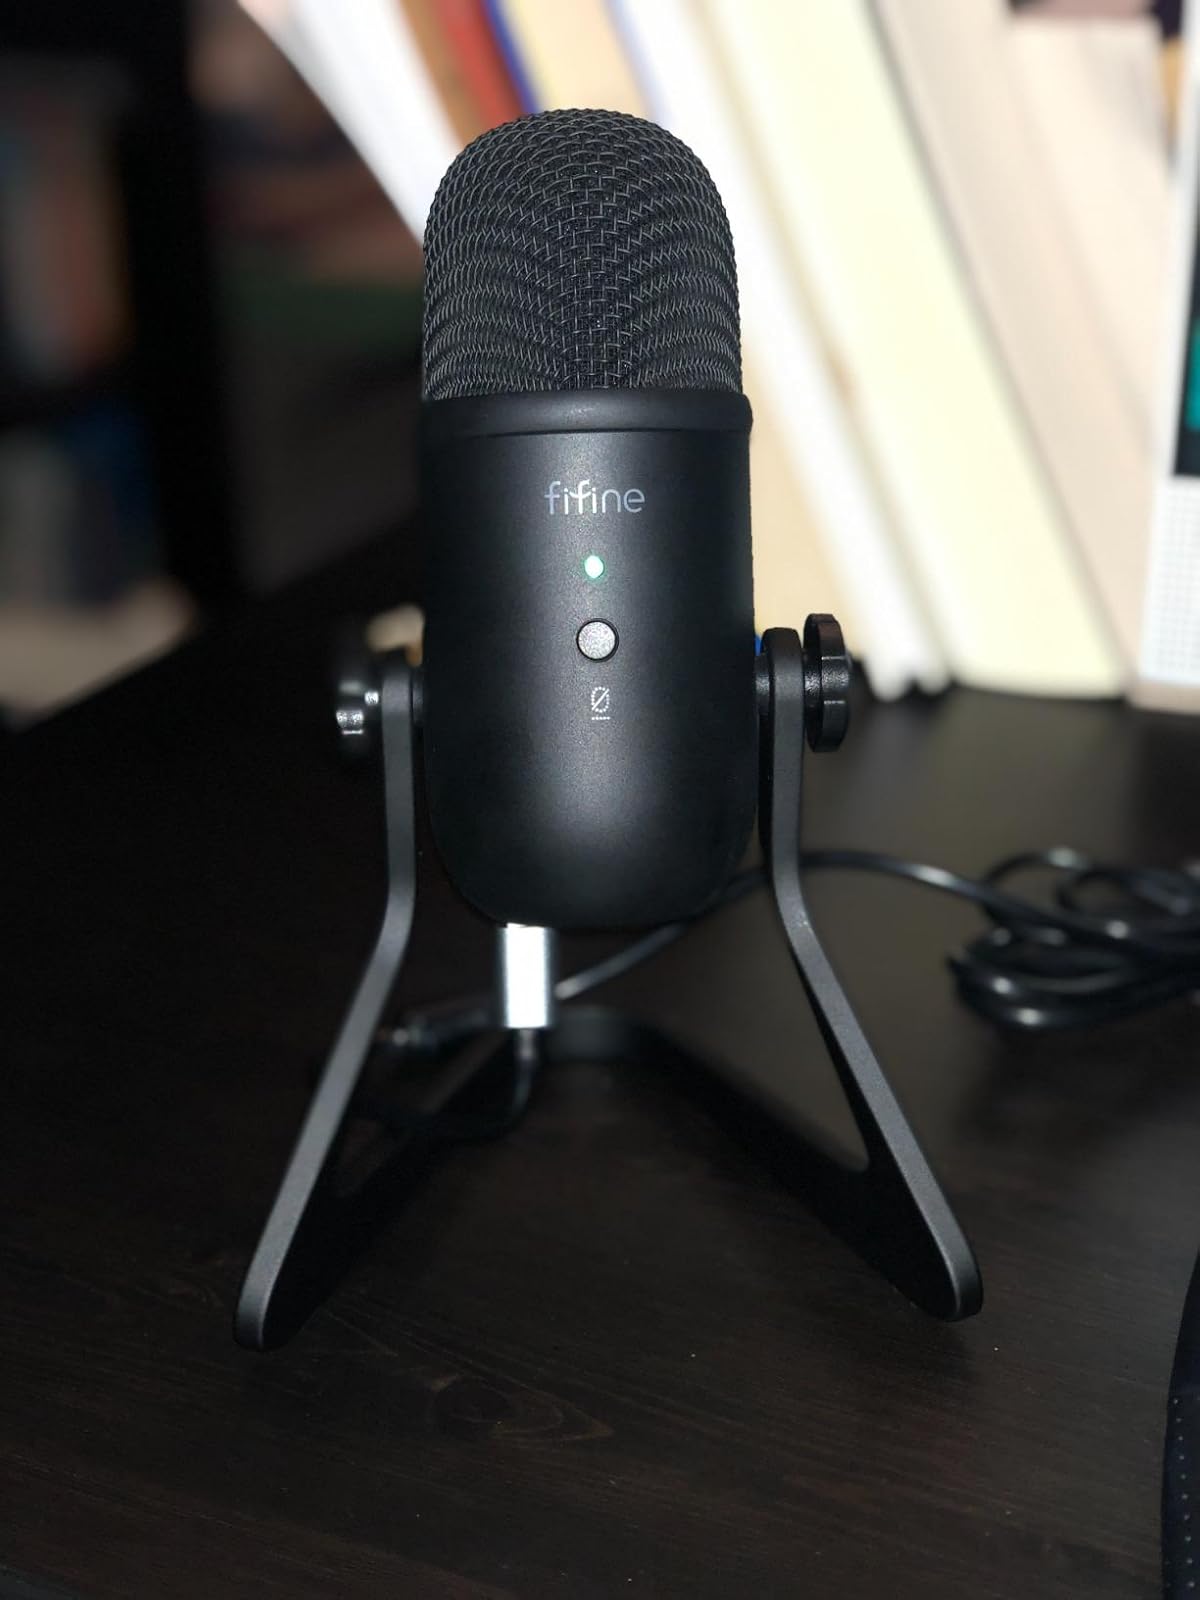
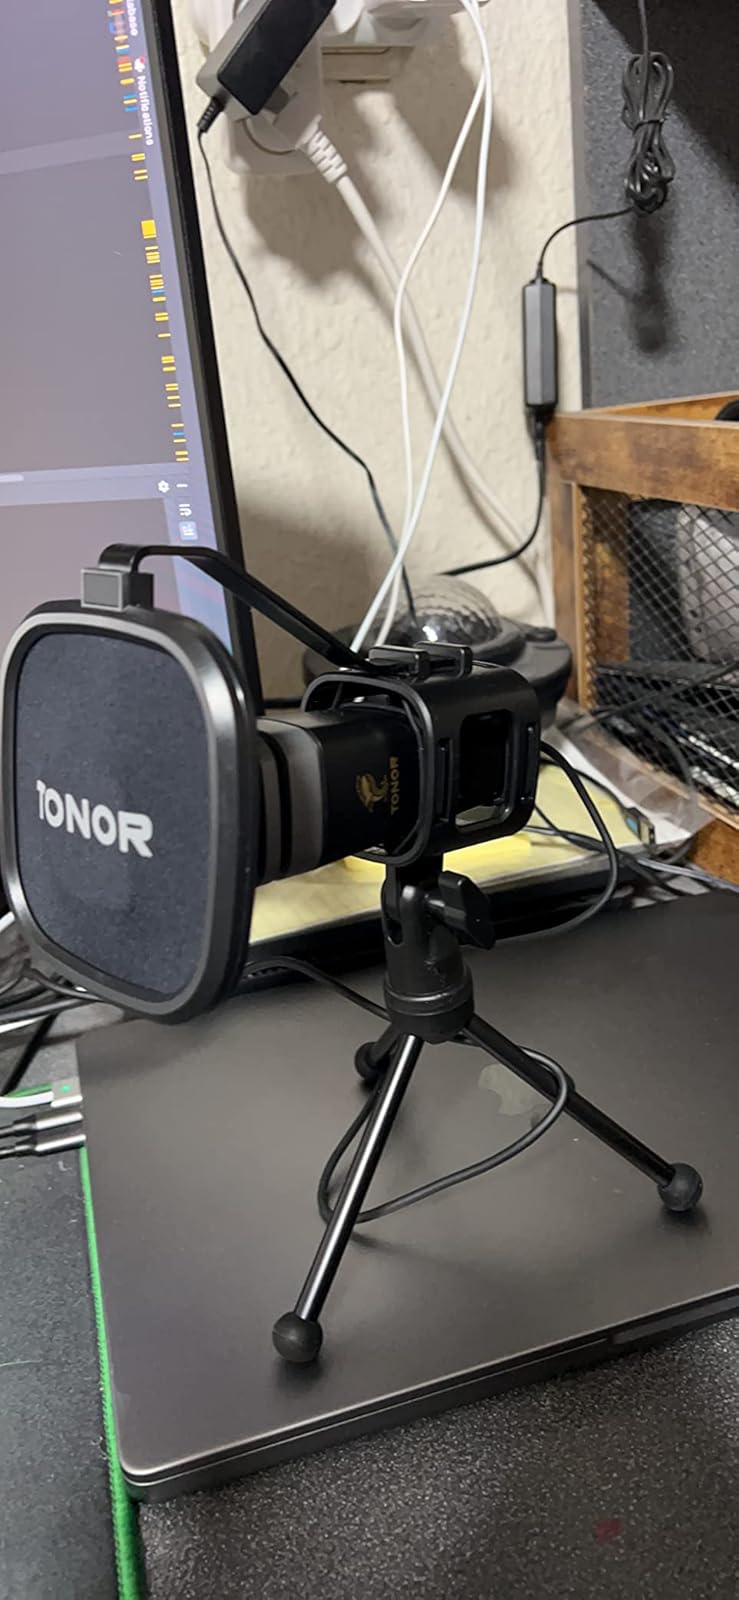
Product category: microphone
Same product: no